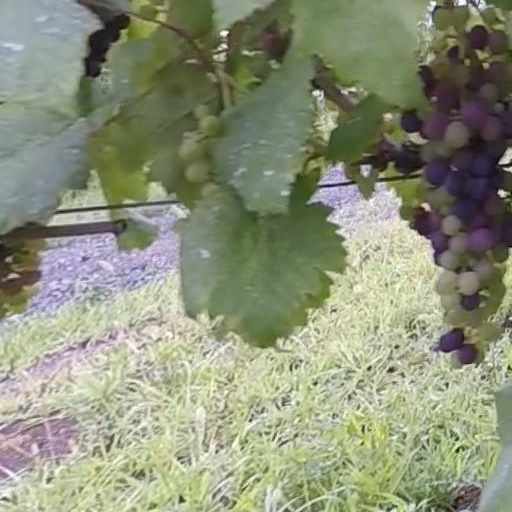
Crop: grape